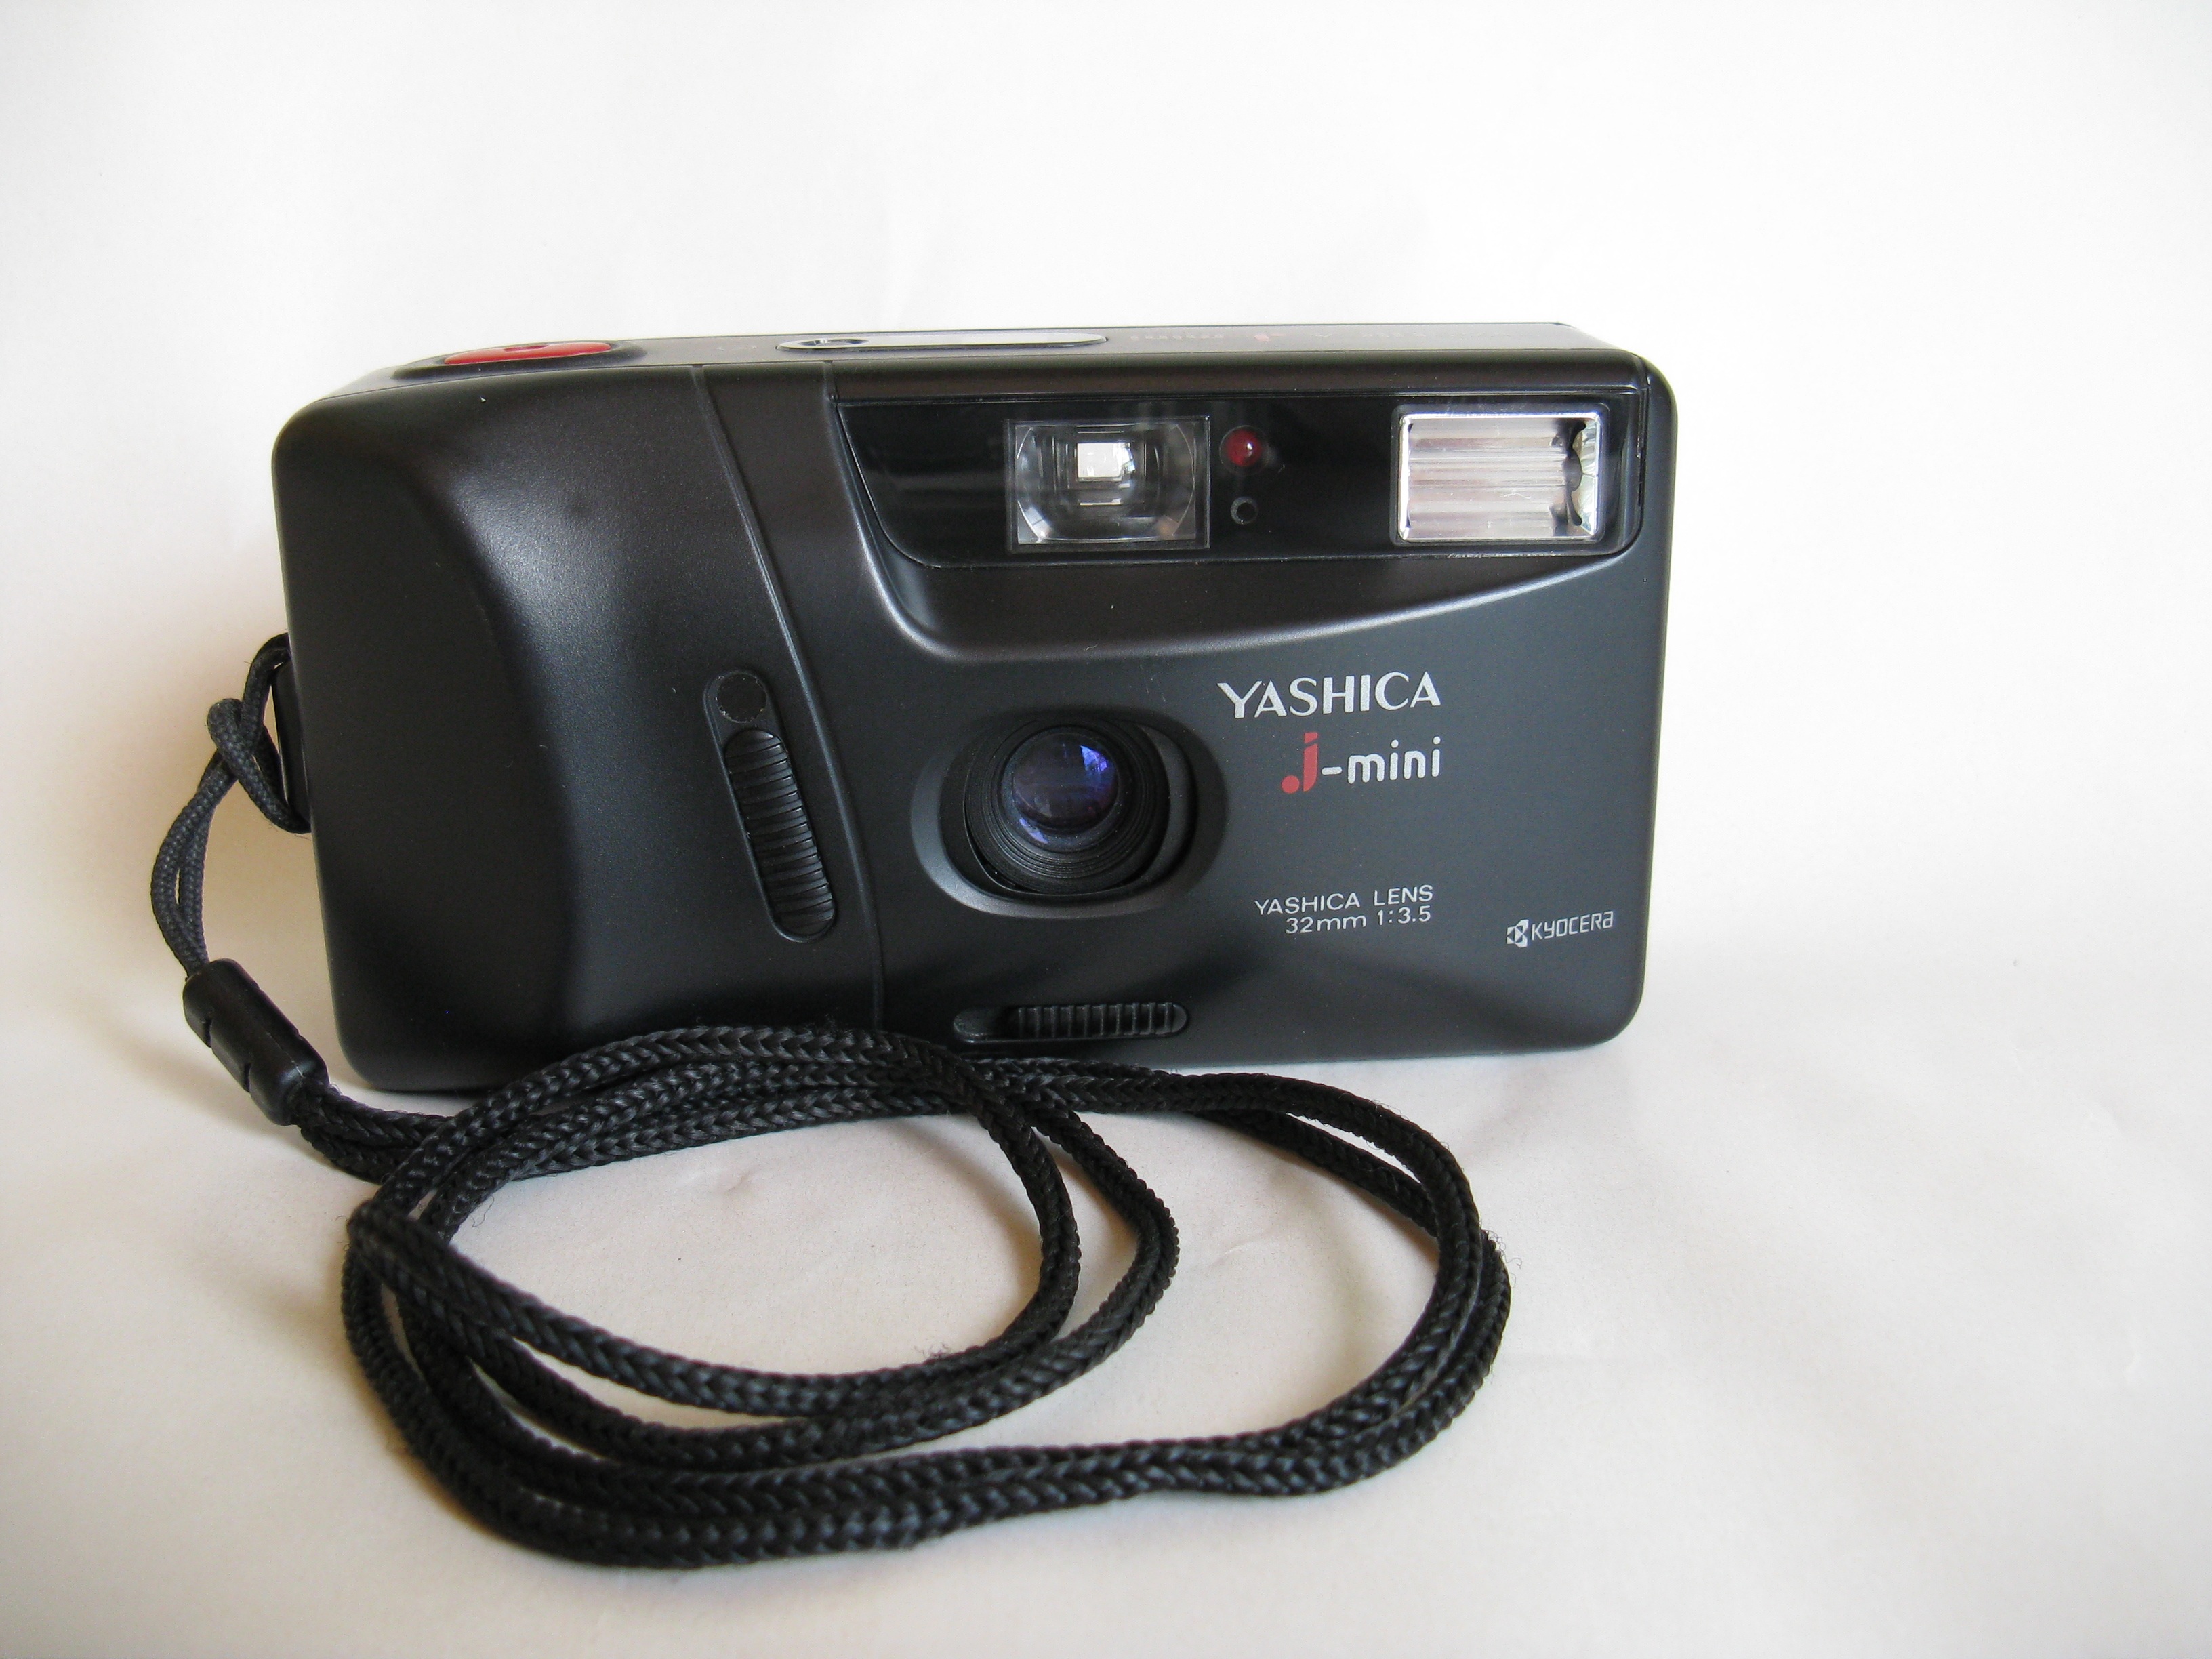
camera, vintage, retro, analog, nostalgia, close, old camera, product, flash, digital camera, electronics, yashica, photograph, camera lens, multimedia, retro look, photo camera, flash light, cameras optics